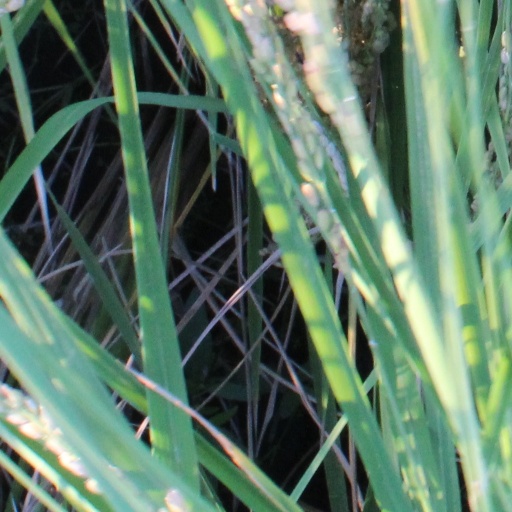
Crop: rice